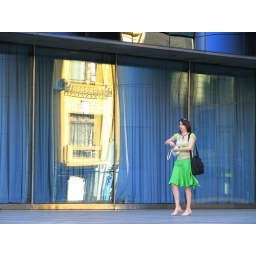
Balcony yellow and a Lady dressed in green